Surrey County Cricket Club

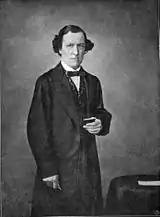
William Burrup, Hon. Sec. 1855–1872

The side was not completely bereft of quality in the bowling department, however: Alf Gover took 200 wickets in both 1936 and 1937, a fine achievement for a fast bowler on the flat Oval track. The Oval pitches of this period tended to be very good for batting, and many matches were drawn. The club captain for much of this period was the affable and bohemian Percy Fender, whose closest colleague was the England captain of Bodyline fame (or infamy), Douglas Jardine. In 1938, Surrey played a home match away from The Oval for the first time, at Woodbridge Road in Guildford. After 1939, cricket took a break as the Second World War occupied the nation and The Oval was seized for Government use.